Etcetera Theatre

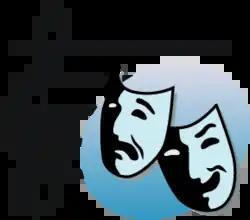
An image of Etcetera Theatre

The Etcetera Theatre is a fringe venue for theatre and comedy. It was founded in 1986 by David Bidmead and is situated above The Oxford Arms pub in Camden Town, in the London Borough of Camden.